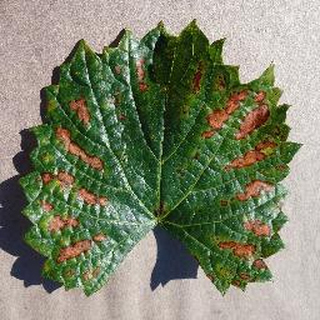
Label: grape_esca_black_measles